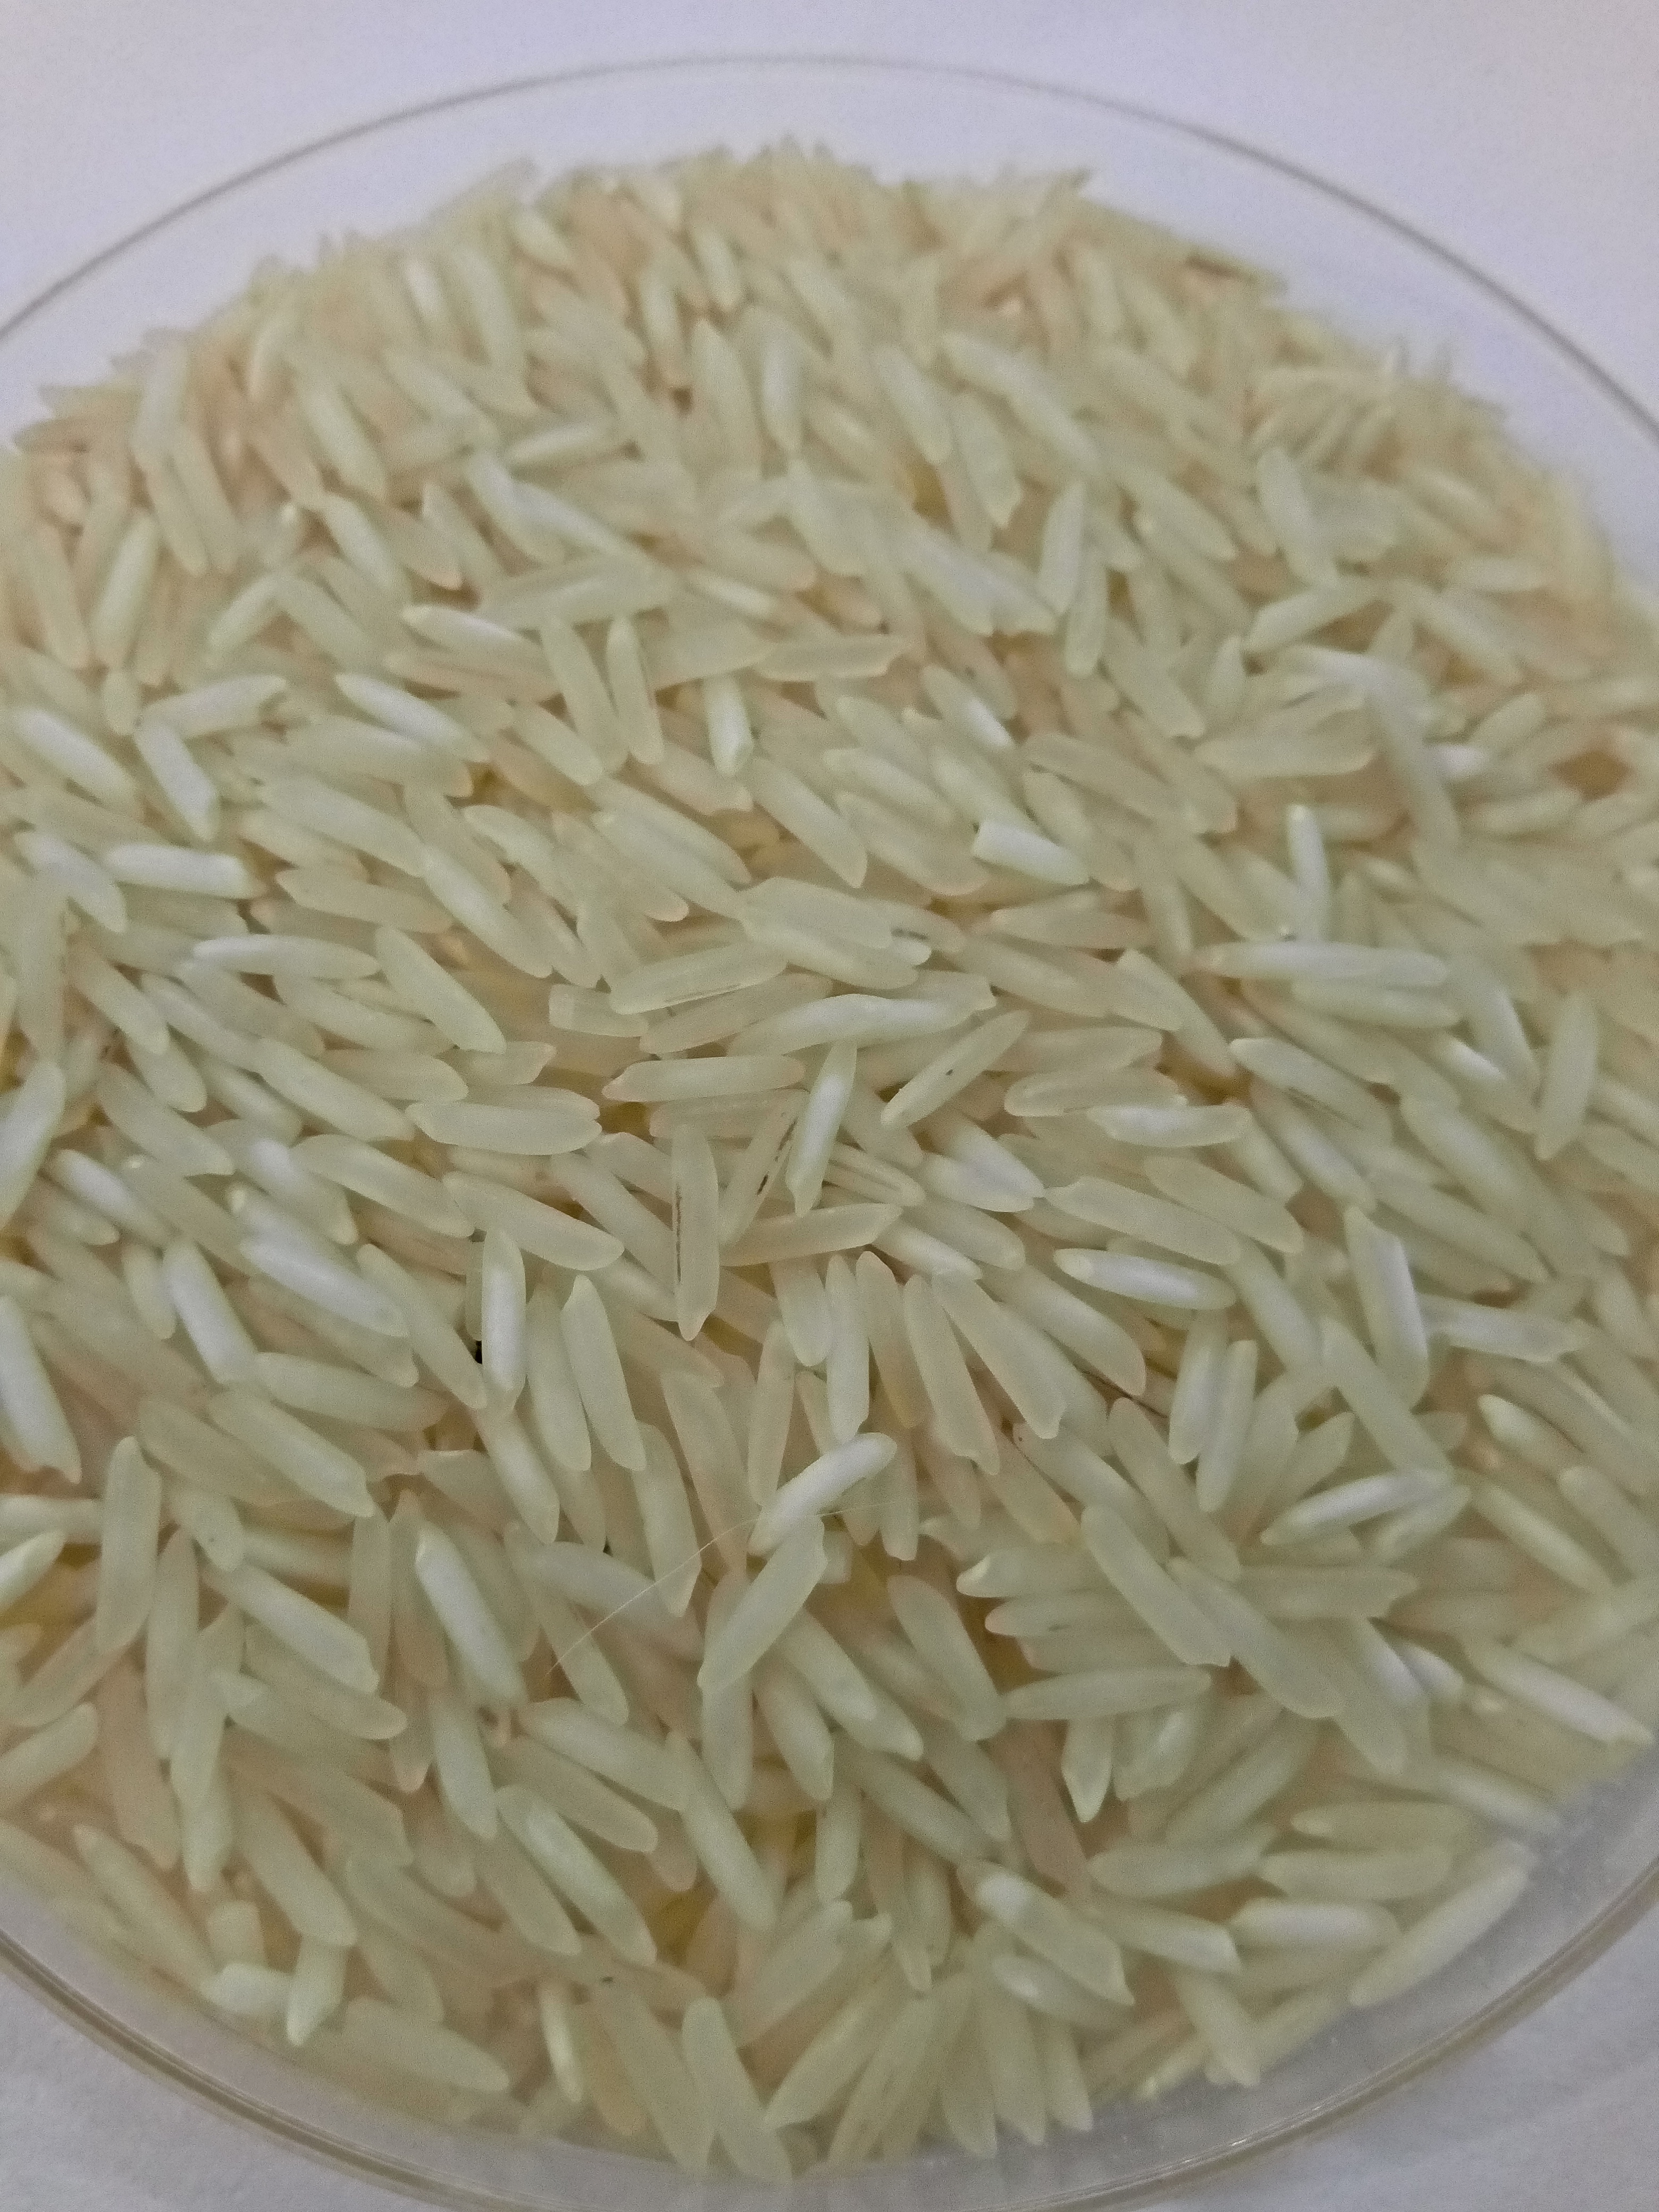
Rice seed variety: Unknown